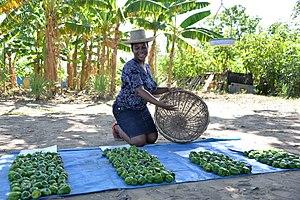
L' utilisation des excréments fait ici référence à l'utilisation sûre et bénéfique d'excréments animaux et/ou d'excréments humains, à savoir les matières fécales et l'urine. Il s'agit de valoriser la matière organique et les nutriments qu'ils contiennent naturellement sous des formes bio-assimilables pour les plantes et en proportions équilibrées. On en fait des amendement ou des engrais en agriculture, jardinage, aquaculture ou activités horticoles. Des bouses de bovins notamment sont aussi utilisés comme combustible et comme matériau de construction ou depuis peu pour la production de protéines. Les caractéristiques des excréta varient considérablement selon leur origine et sa préparation.